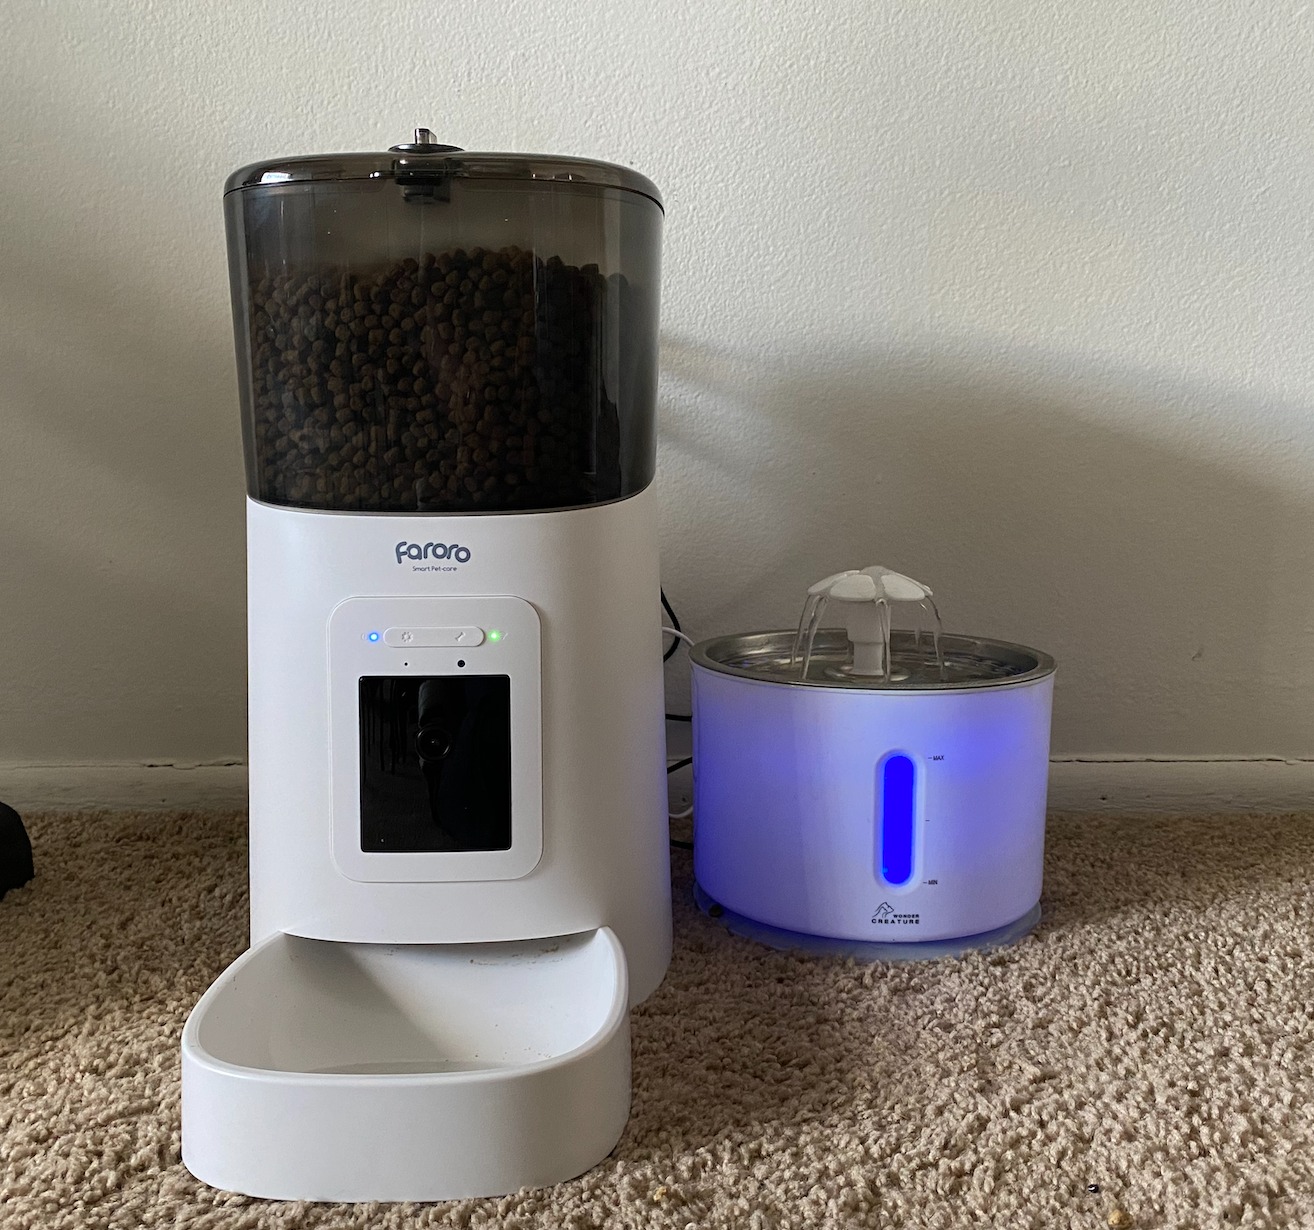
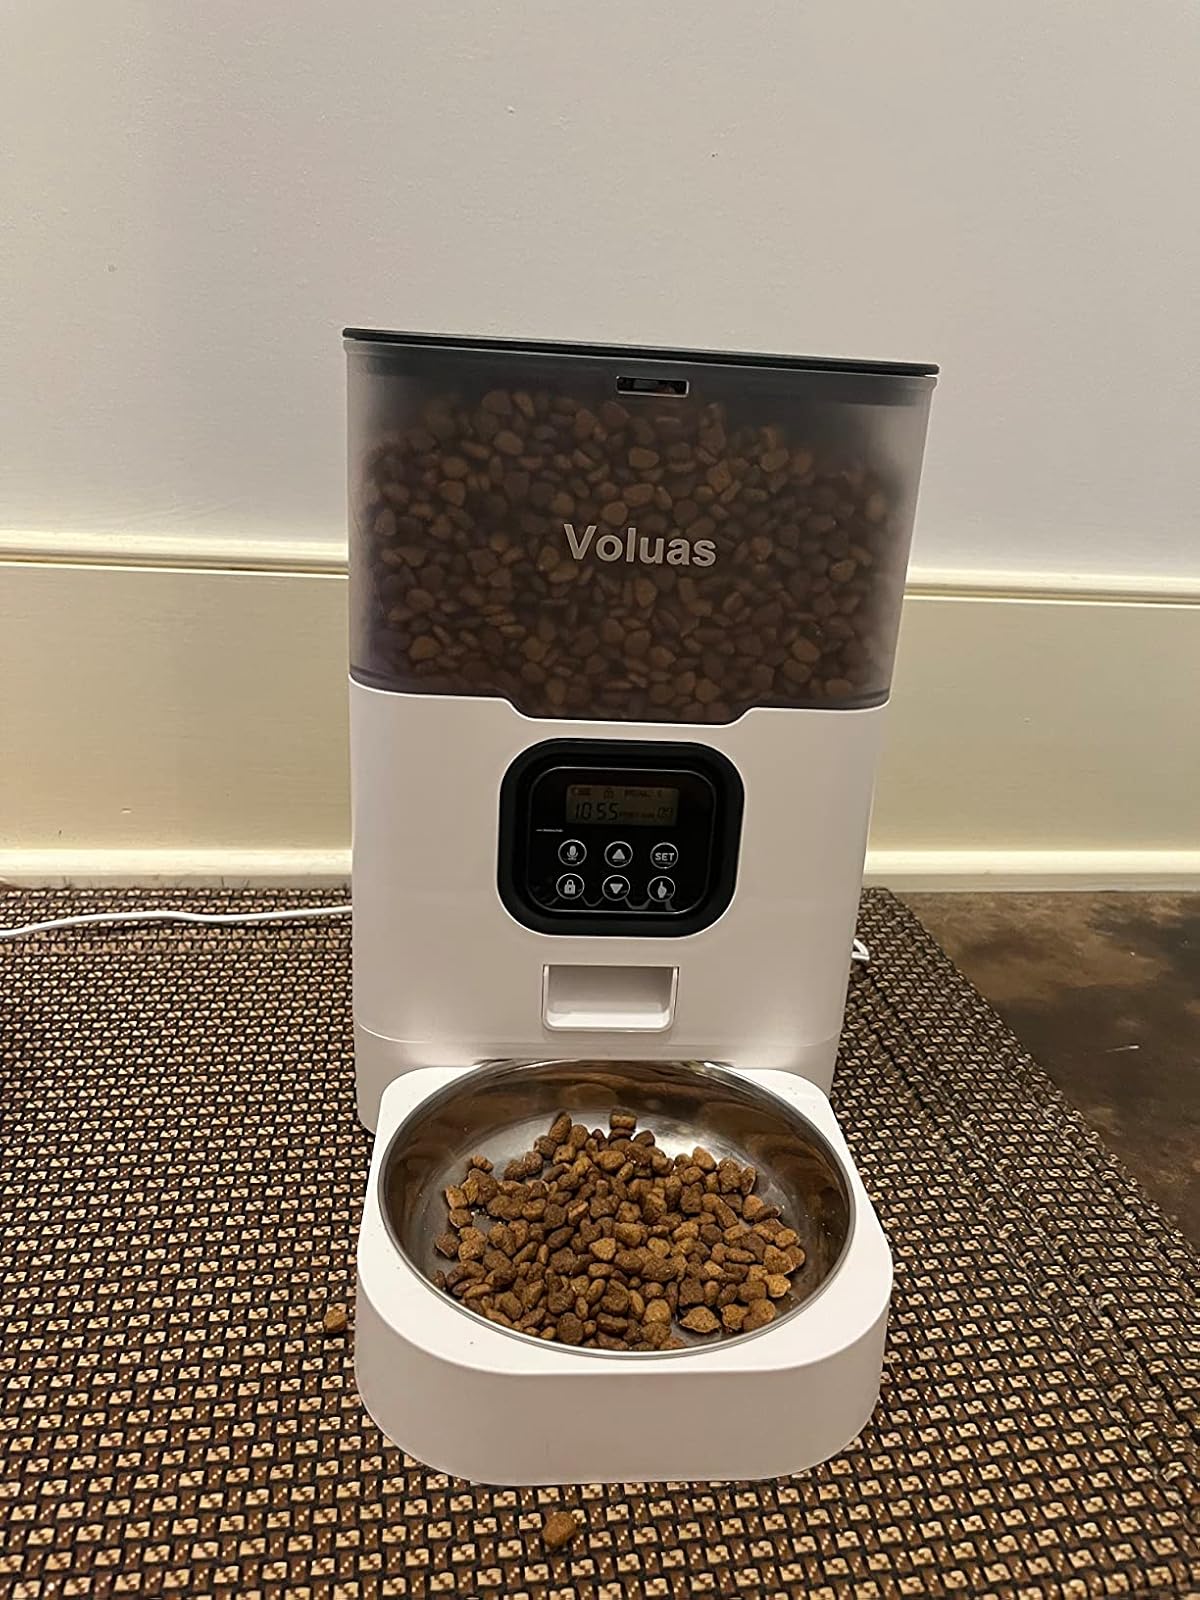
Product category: items_feeder
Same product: no